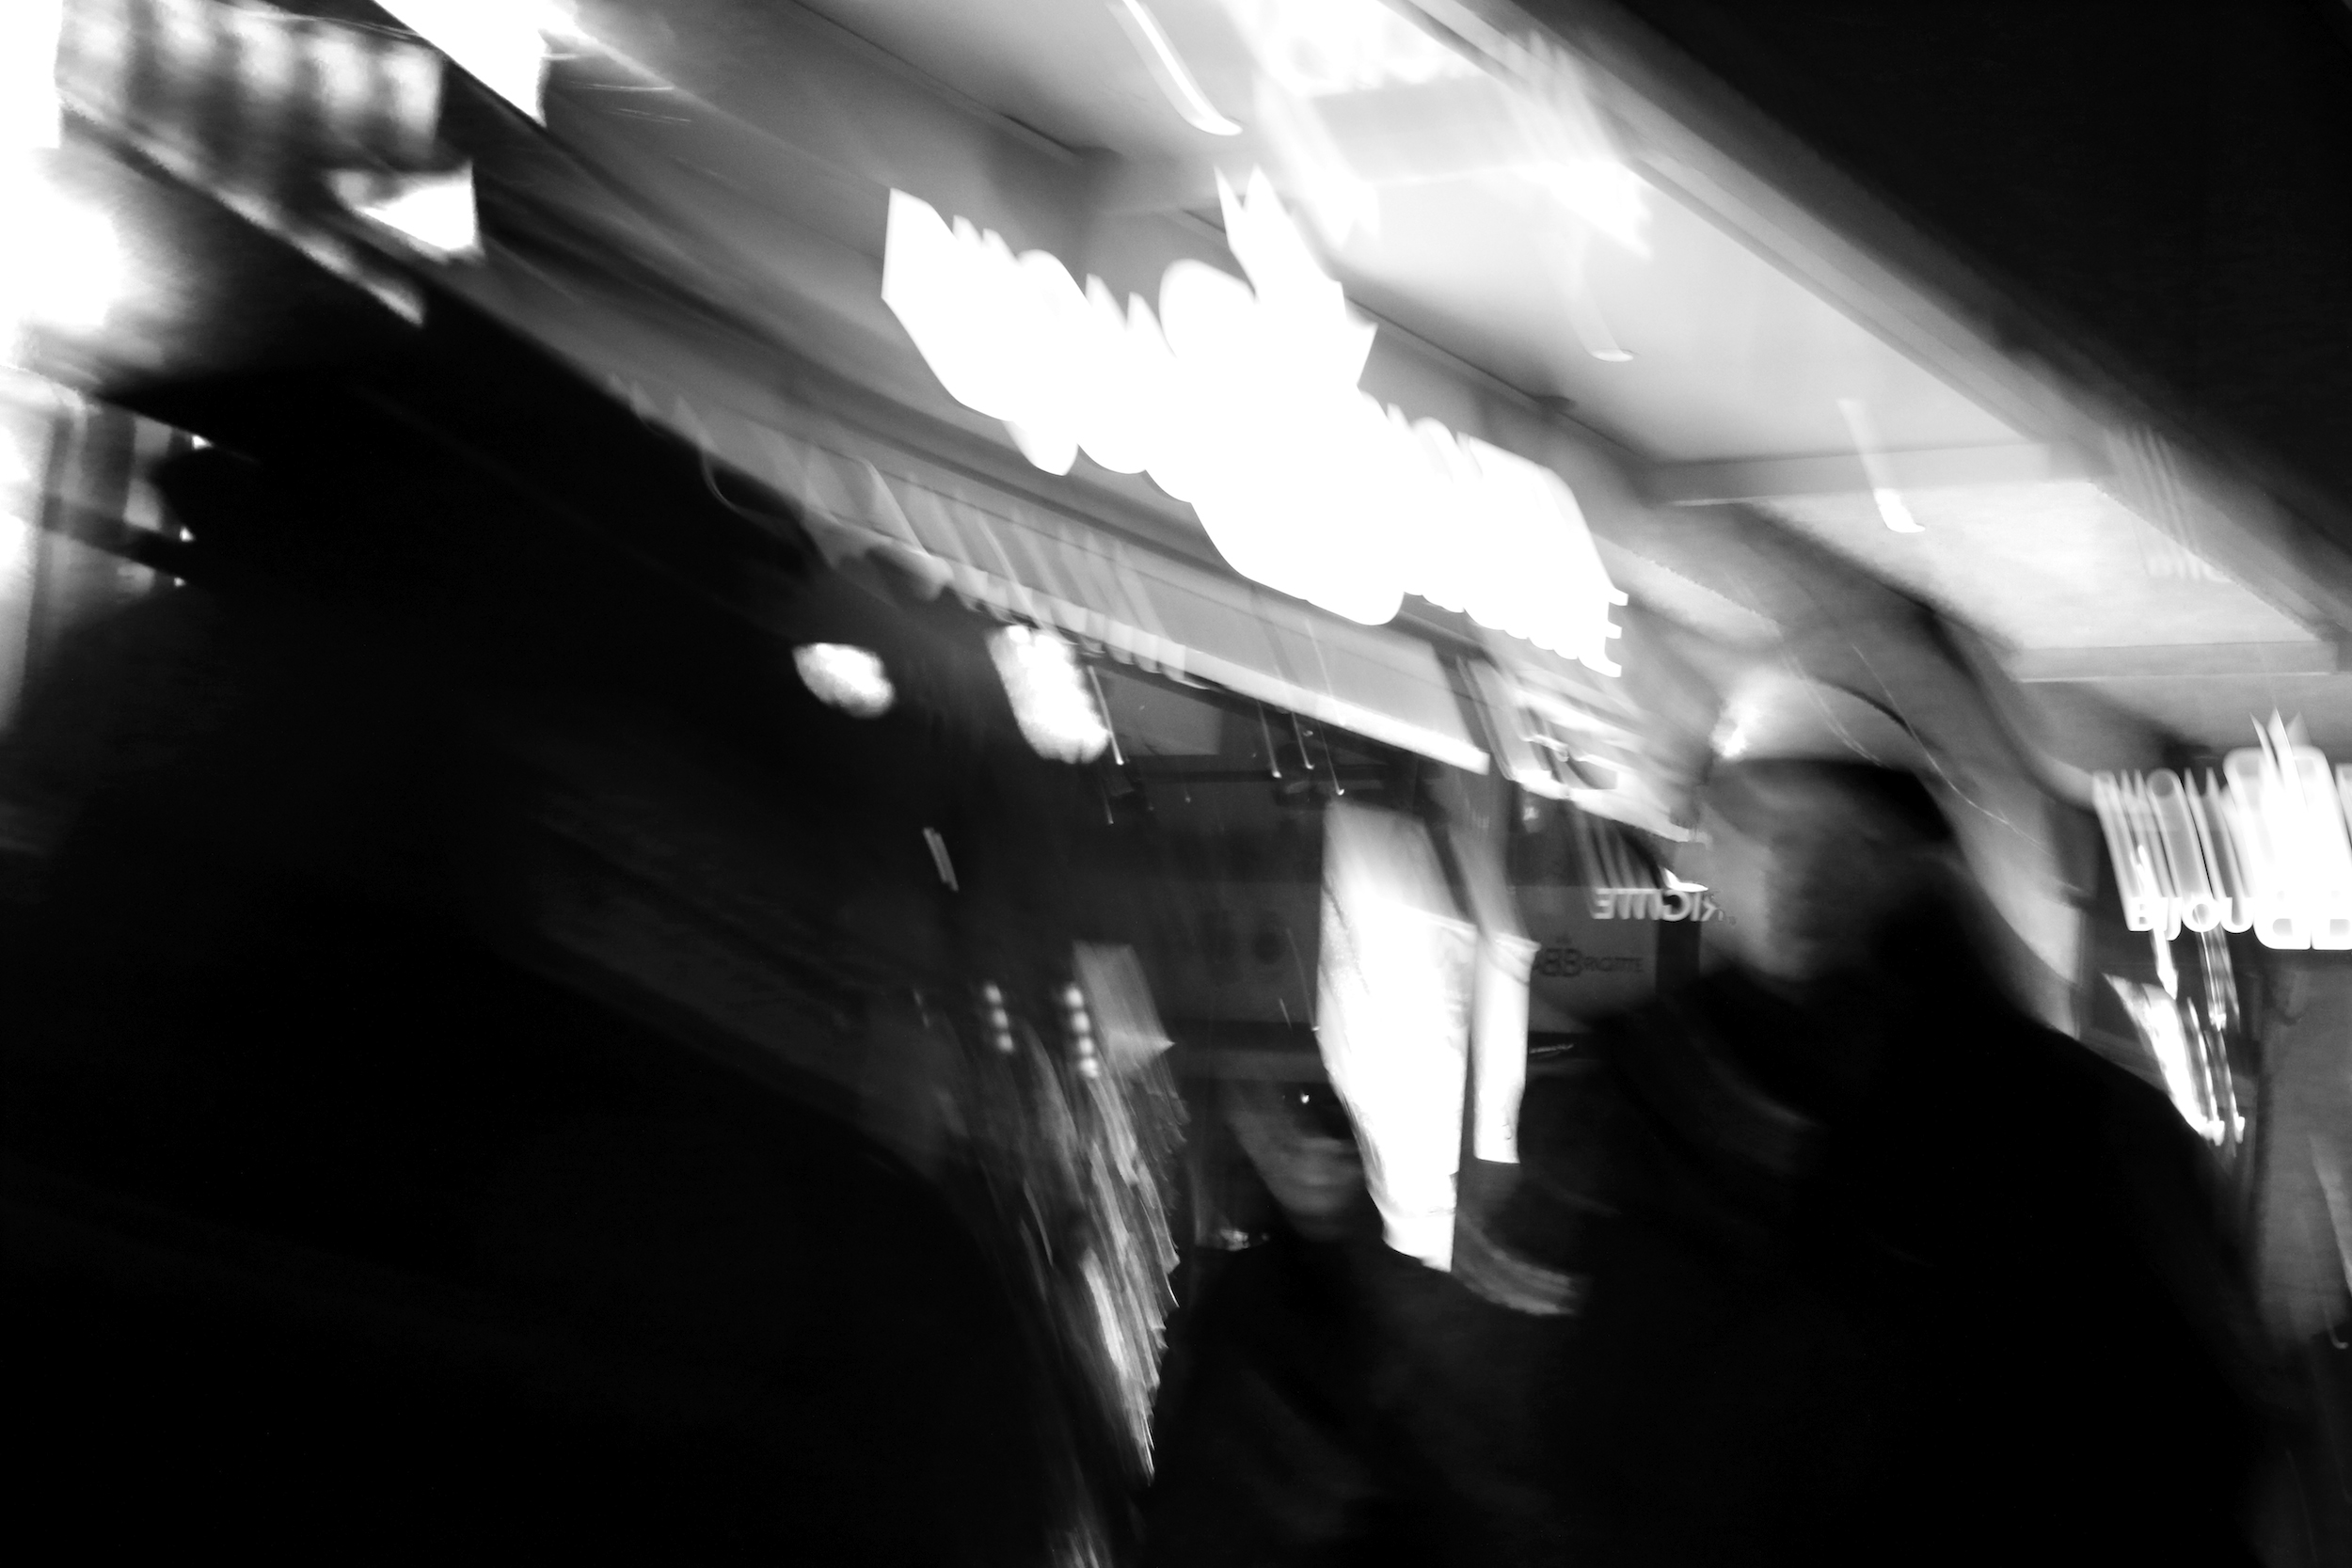
light, black and white, people, white, night, photography, city, darkness, black, monochrome, bw, blackandwhite, blackwhite, germany, alemania, allemagne, sw, schwarzweiss, schwarzweis, demonstration, streetscene, rally, shape, protest, frankfurtmain, frankfurtammain, frankfurtam, frankfurtamain, germania, hesse, hassia, hessen, leute, strassenszene, frankfurt, schwarzweissfotografie, publicplace, ffentlicherplatz, schwarzweisfotografie, innenstadt, streetphotopgraphy, pegida, fragida, antifragida, antipegida, monochrome photography, film noir